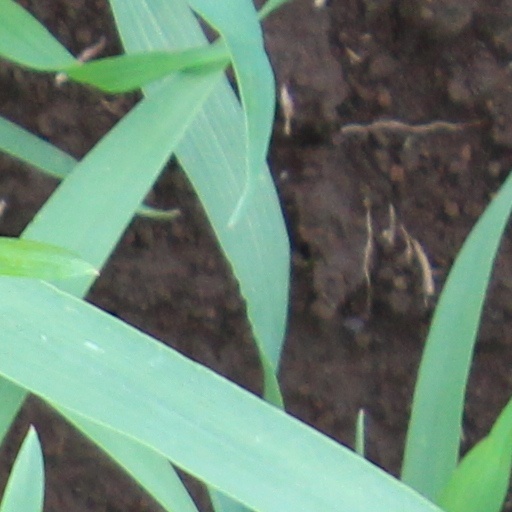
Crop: wheat